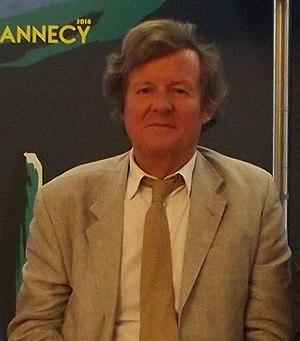
David Hare au festival international du film d'animation d'Annecy 2018
Le Festival international du film d'animation d'Annecy 2018, 42ᵉ édition du festival, s'est déroulé du 11 au 16 juin 2018. Le pays à l'honneur lors de cette édition est le Brésil.
Sir David Hare est un réalisateur, scénariste, producteur de télévision et metteur en scène britannique, né le 5 juin 1947 à St Leonards-on-Sea dans le comté de Sussex de l'Est en Angleterre.